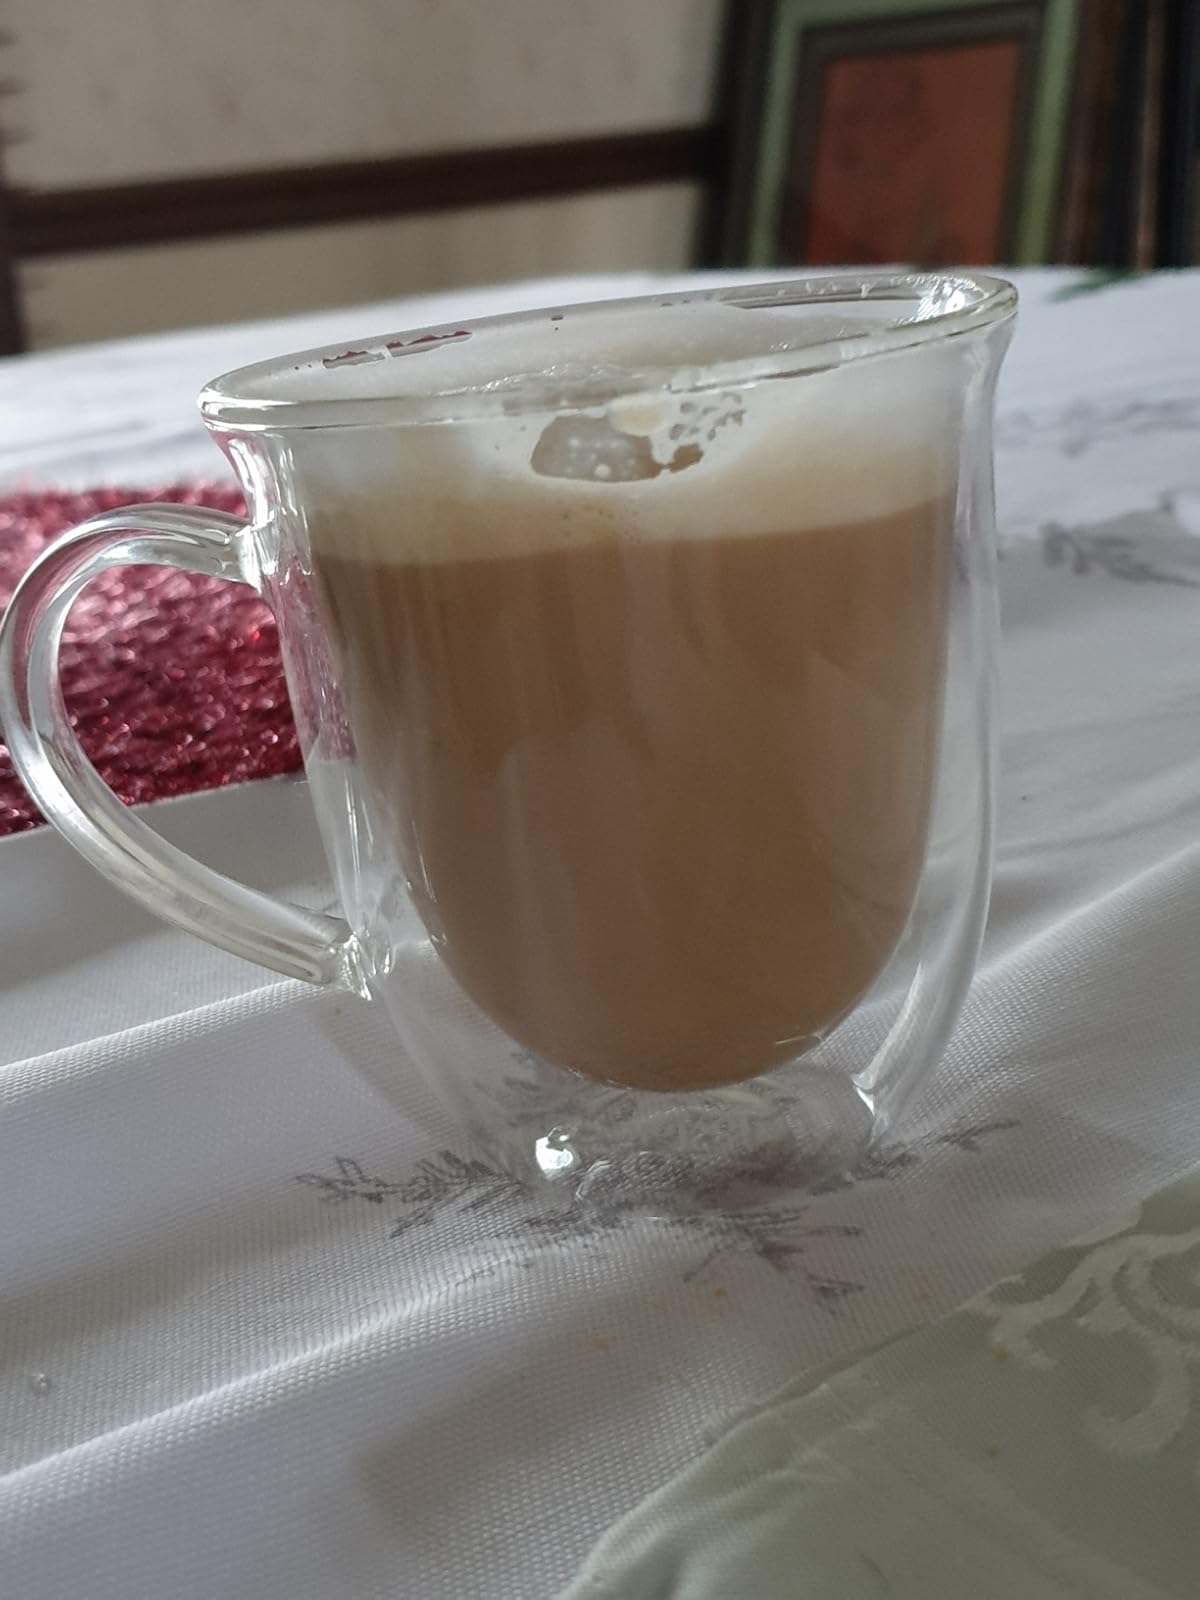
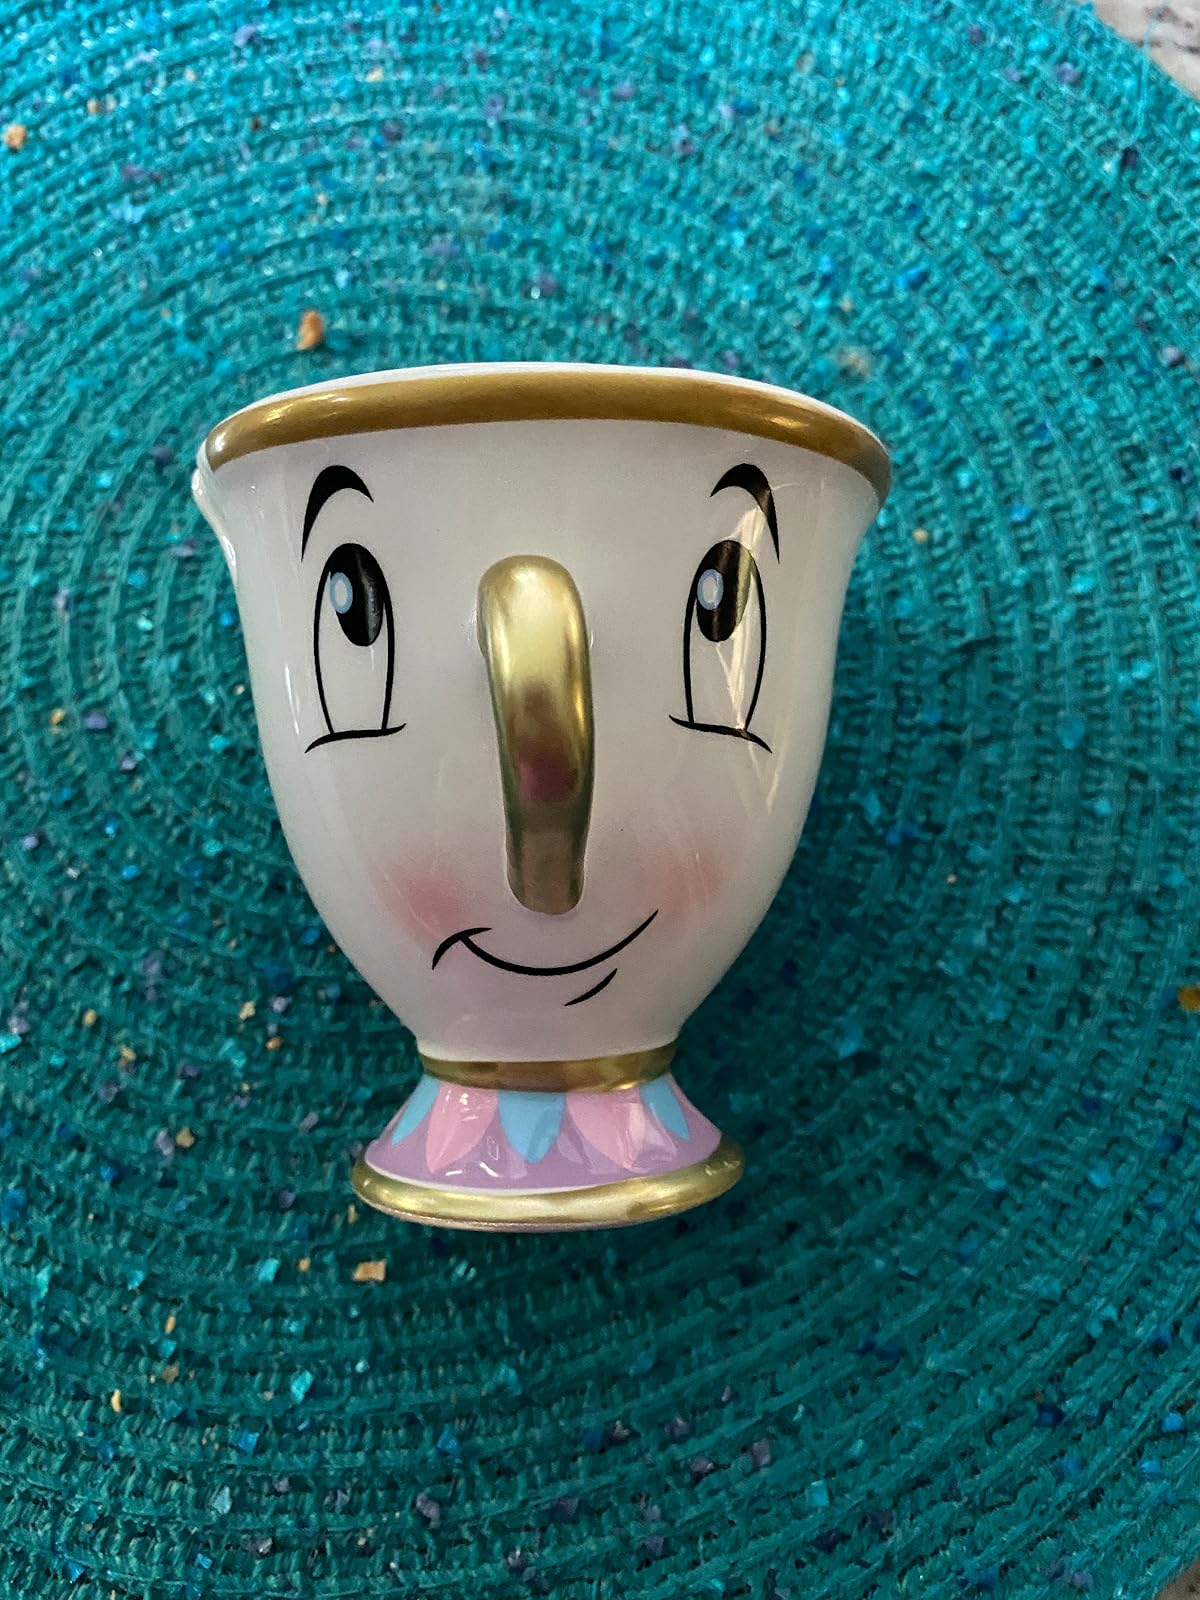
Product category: items_mug
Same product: no